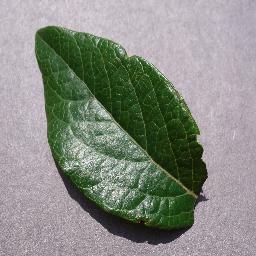
Label: Blueberry___healthy